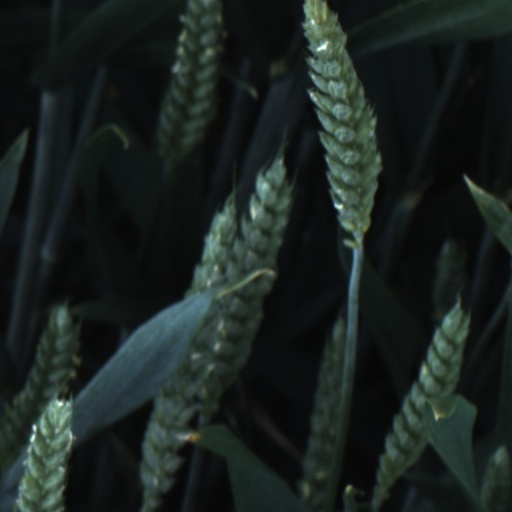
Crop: wheat